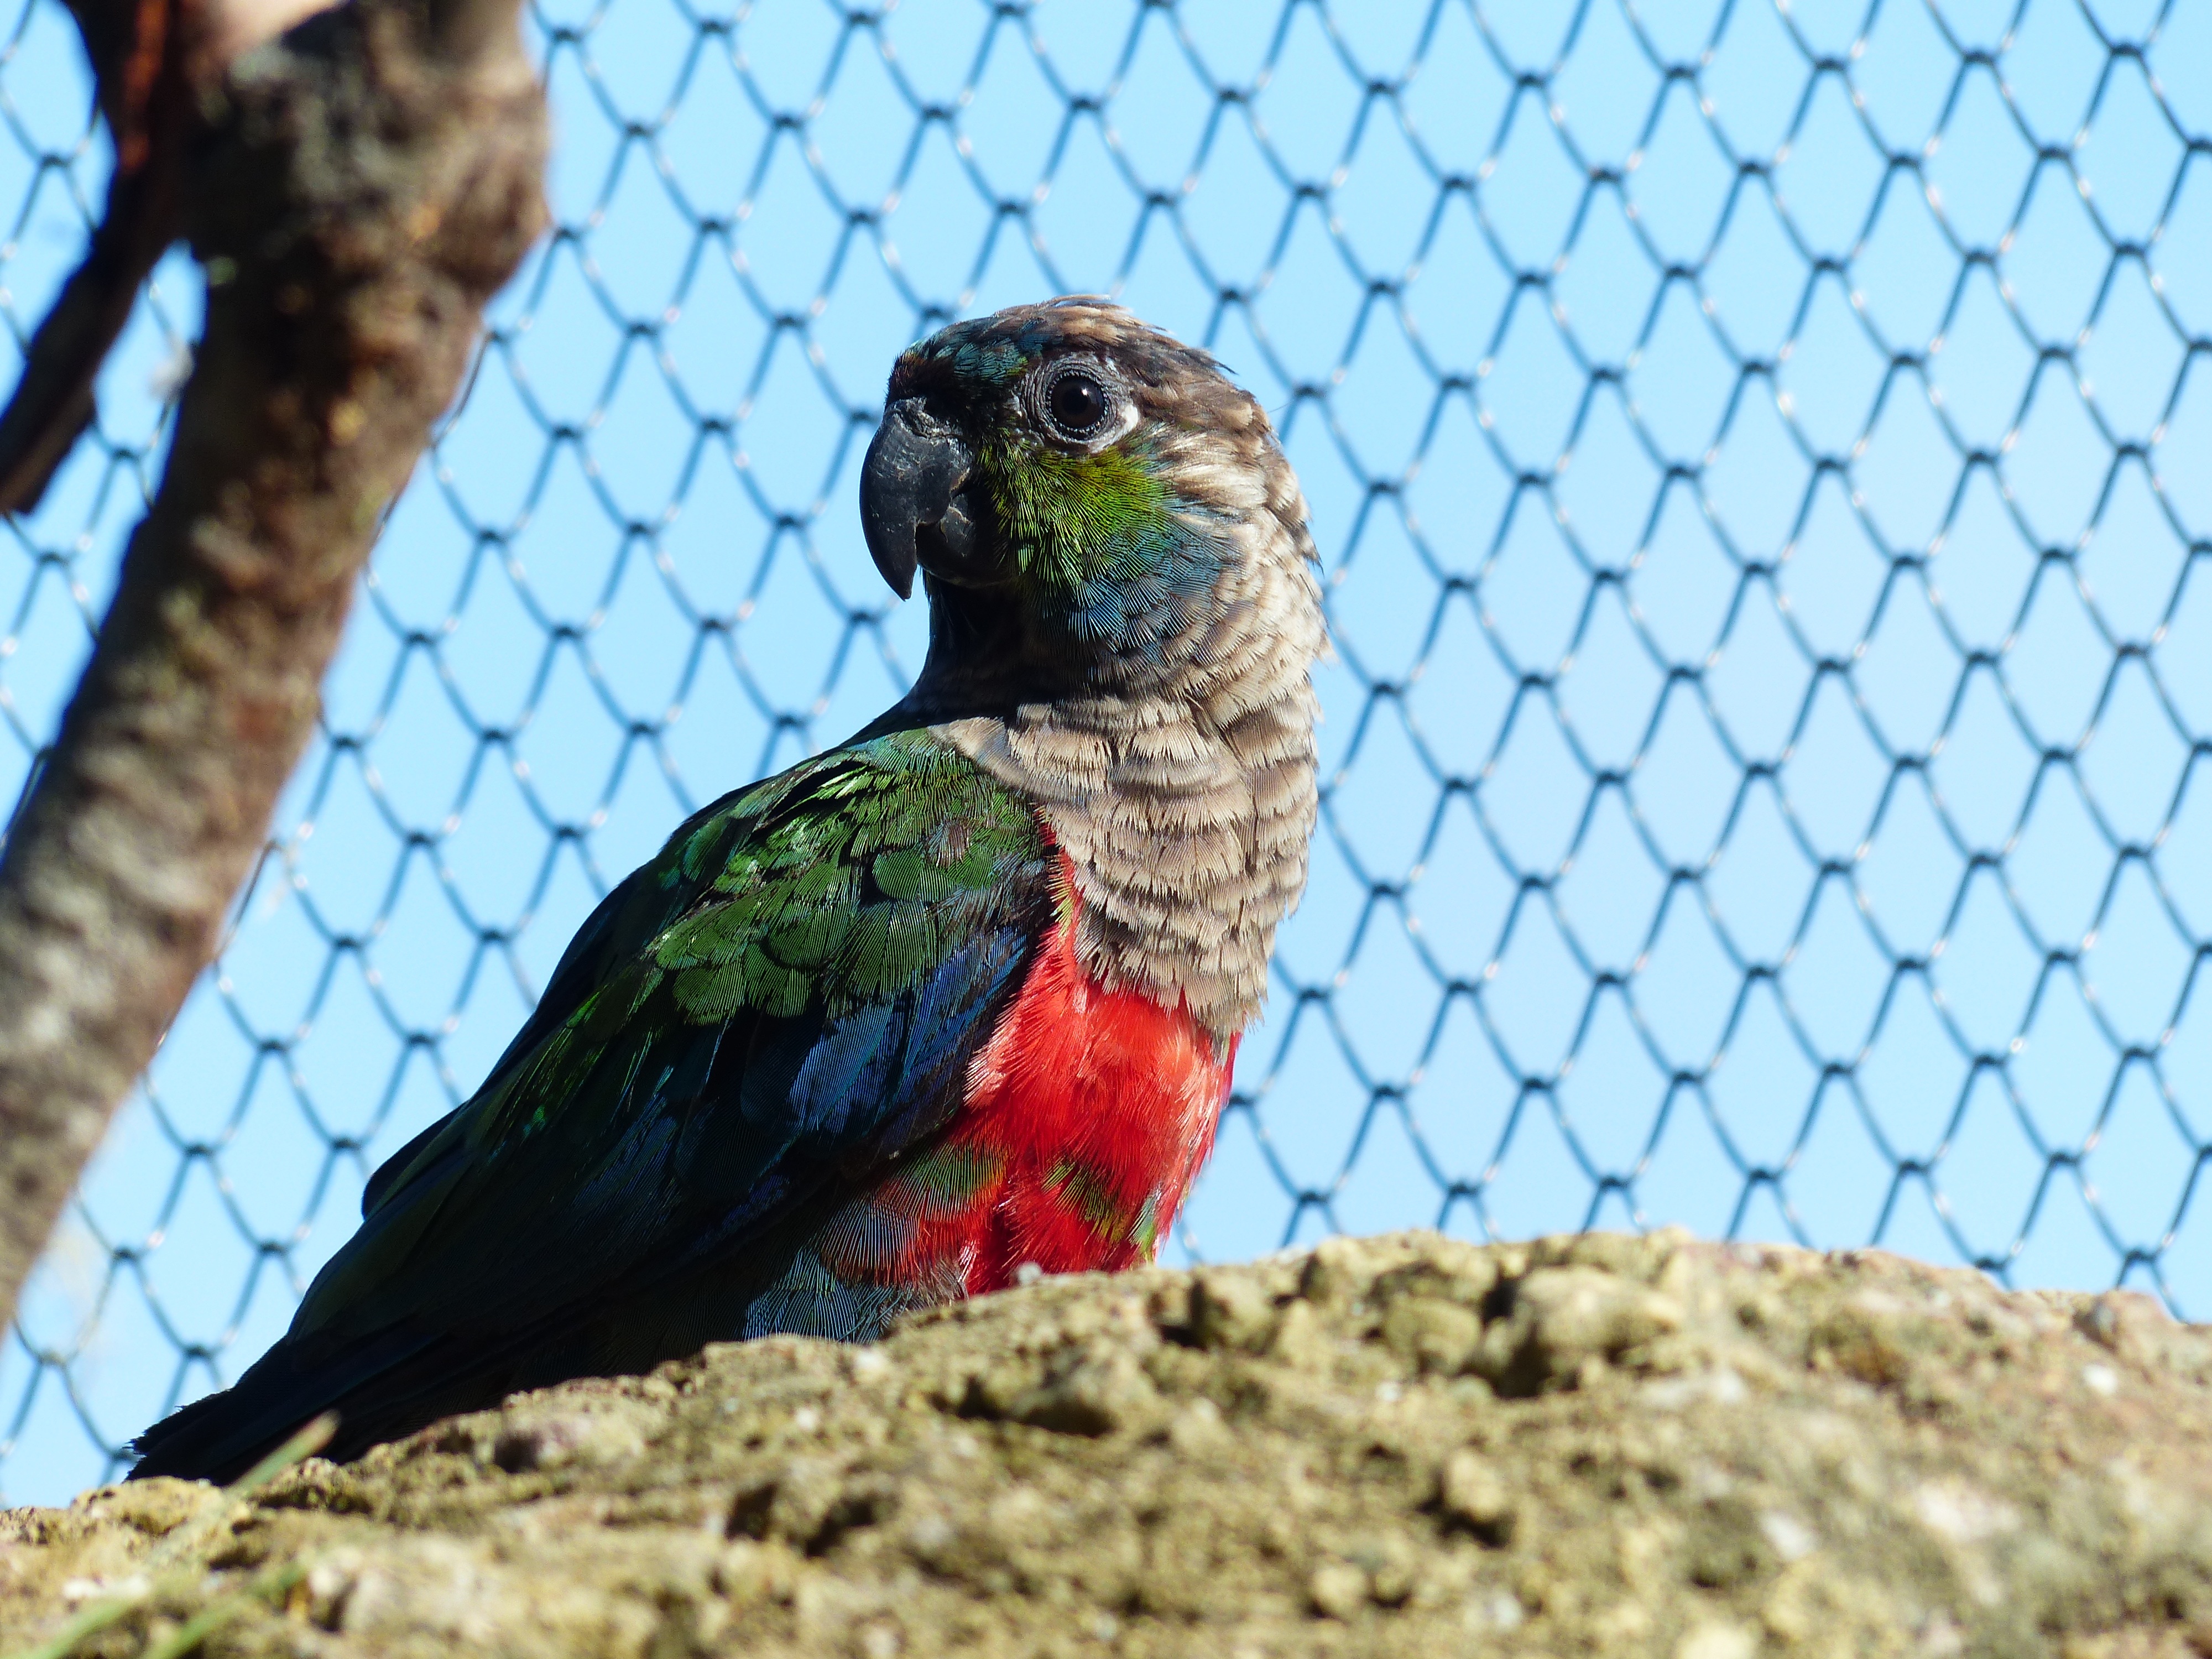
bird, wildlife, red, beak, color, colorful, fauna, cage, lorikeet, macaw, vertebrate, parrot, bill, parakeet, species, psittacidae, conure, real parrot, neuweltpapagei, rotbauchsittich, common pet parakeet, pyrrhura, pyrrhura perlata